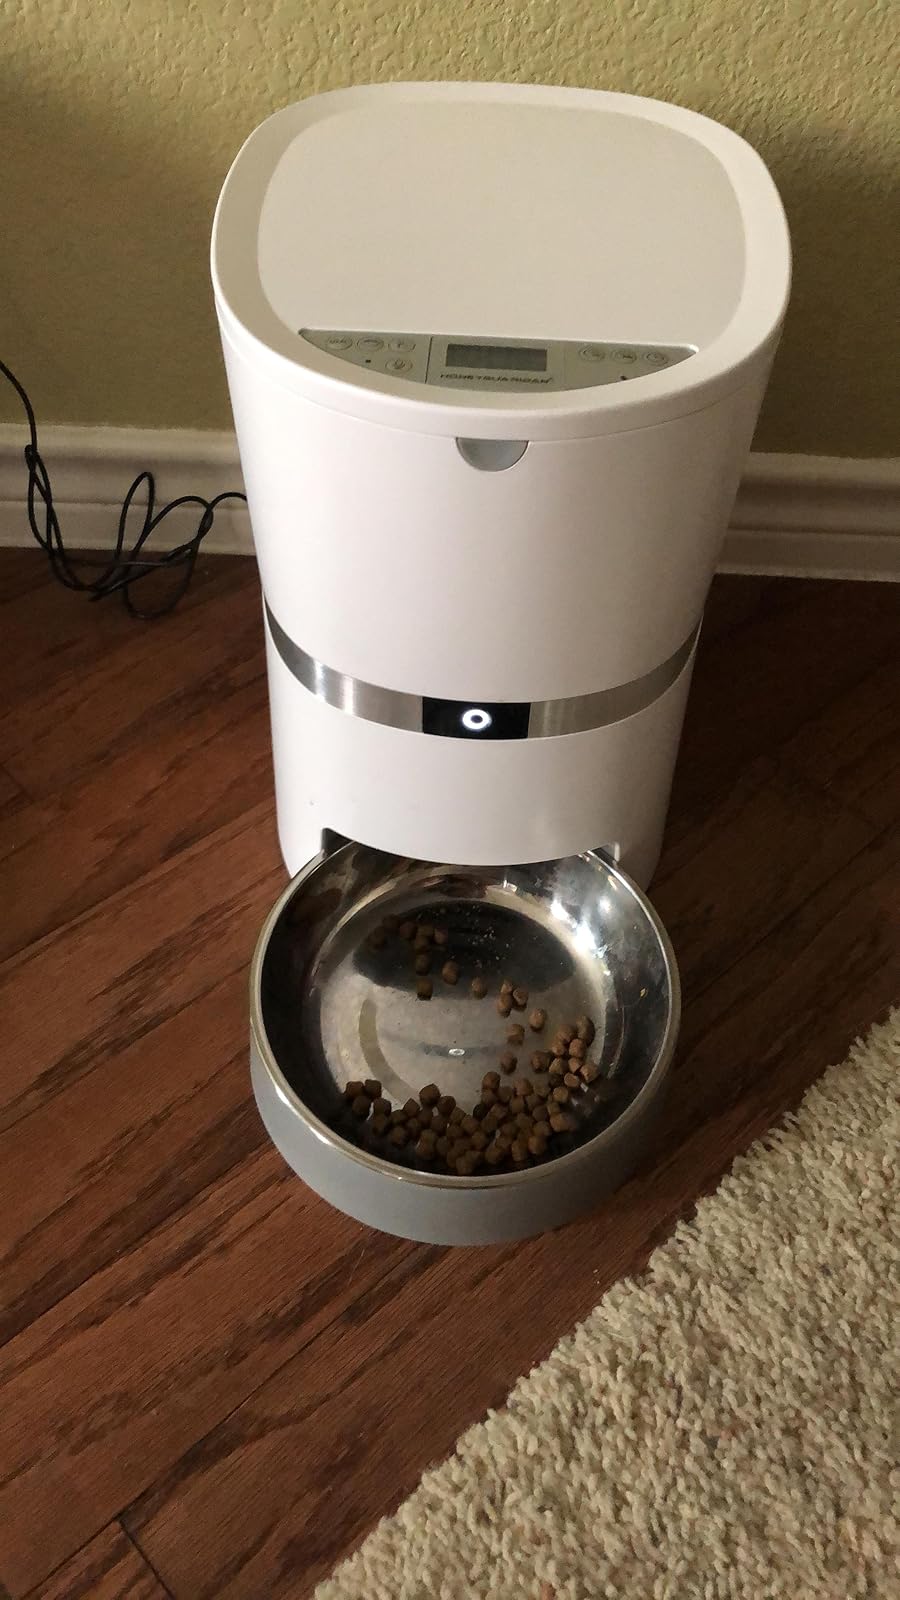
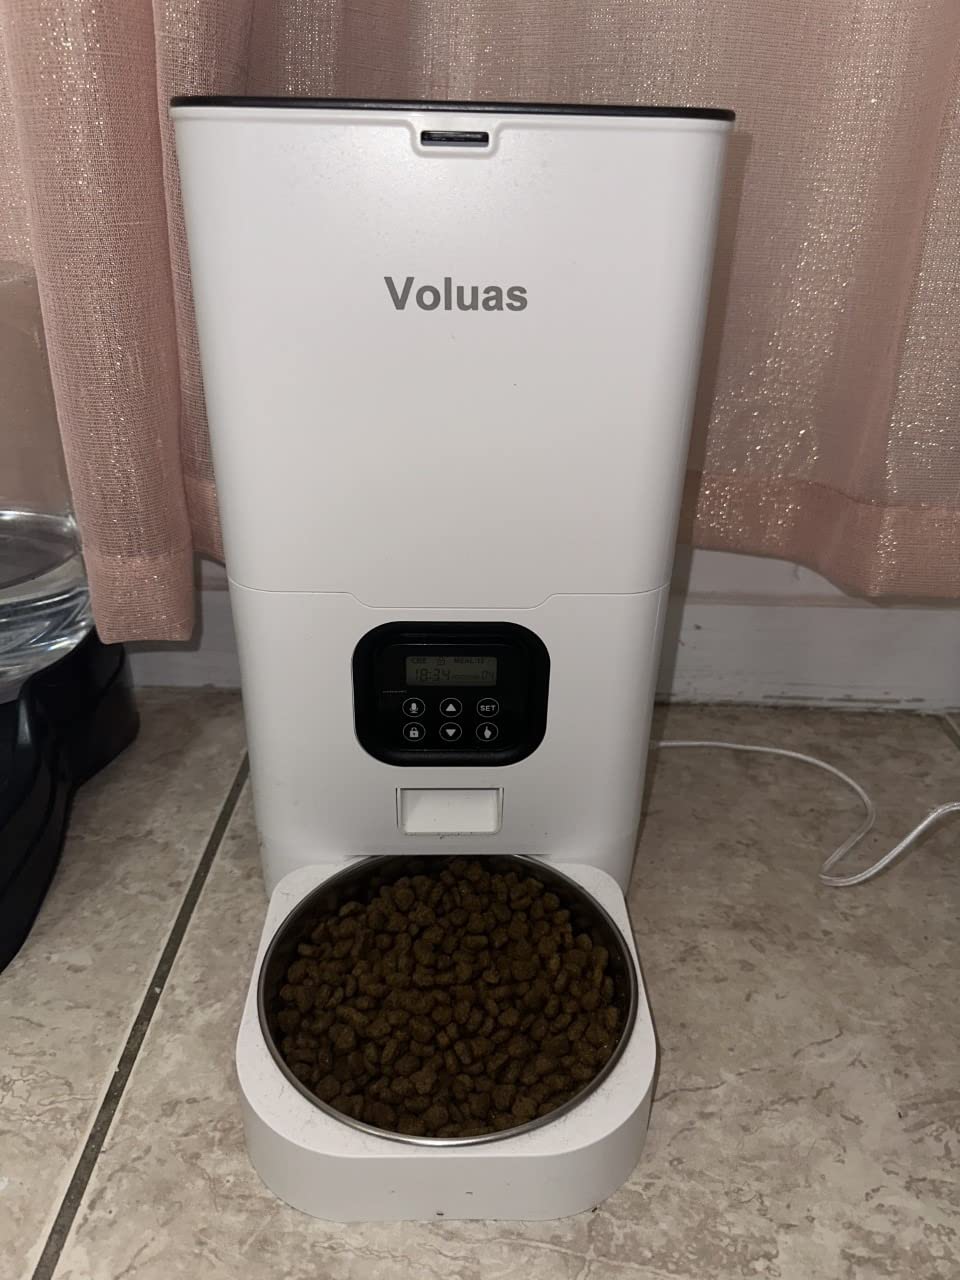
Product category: items_feeder
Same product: no